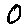
Label: 0